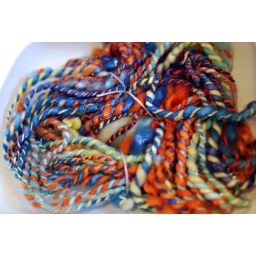
in the sink to set the twist... the yellow kool-aid bled a little, oops...